Answer in natural language. Which point is closer to the camera taking this photo, point A  or point B? Choose between the following options: A or B
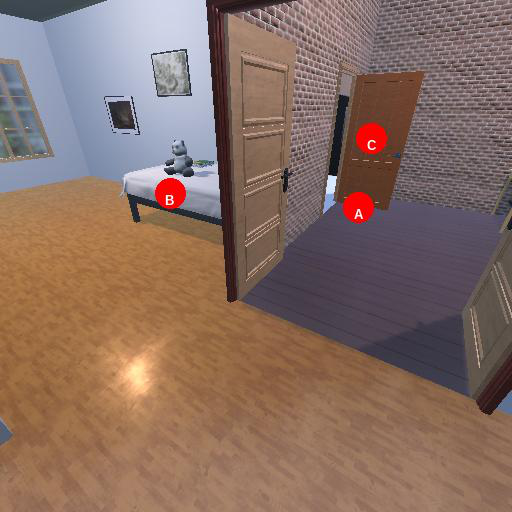
<answer>A</answer>